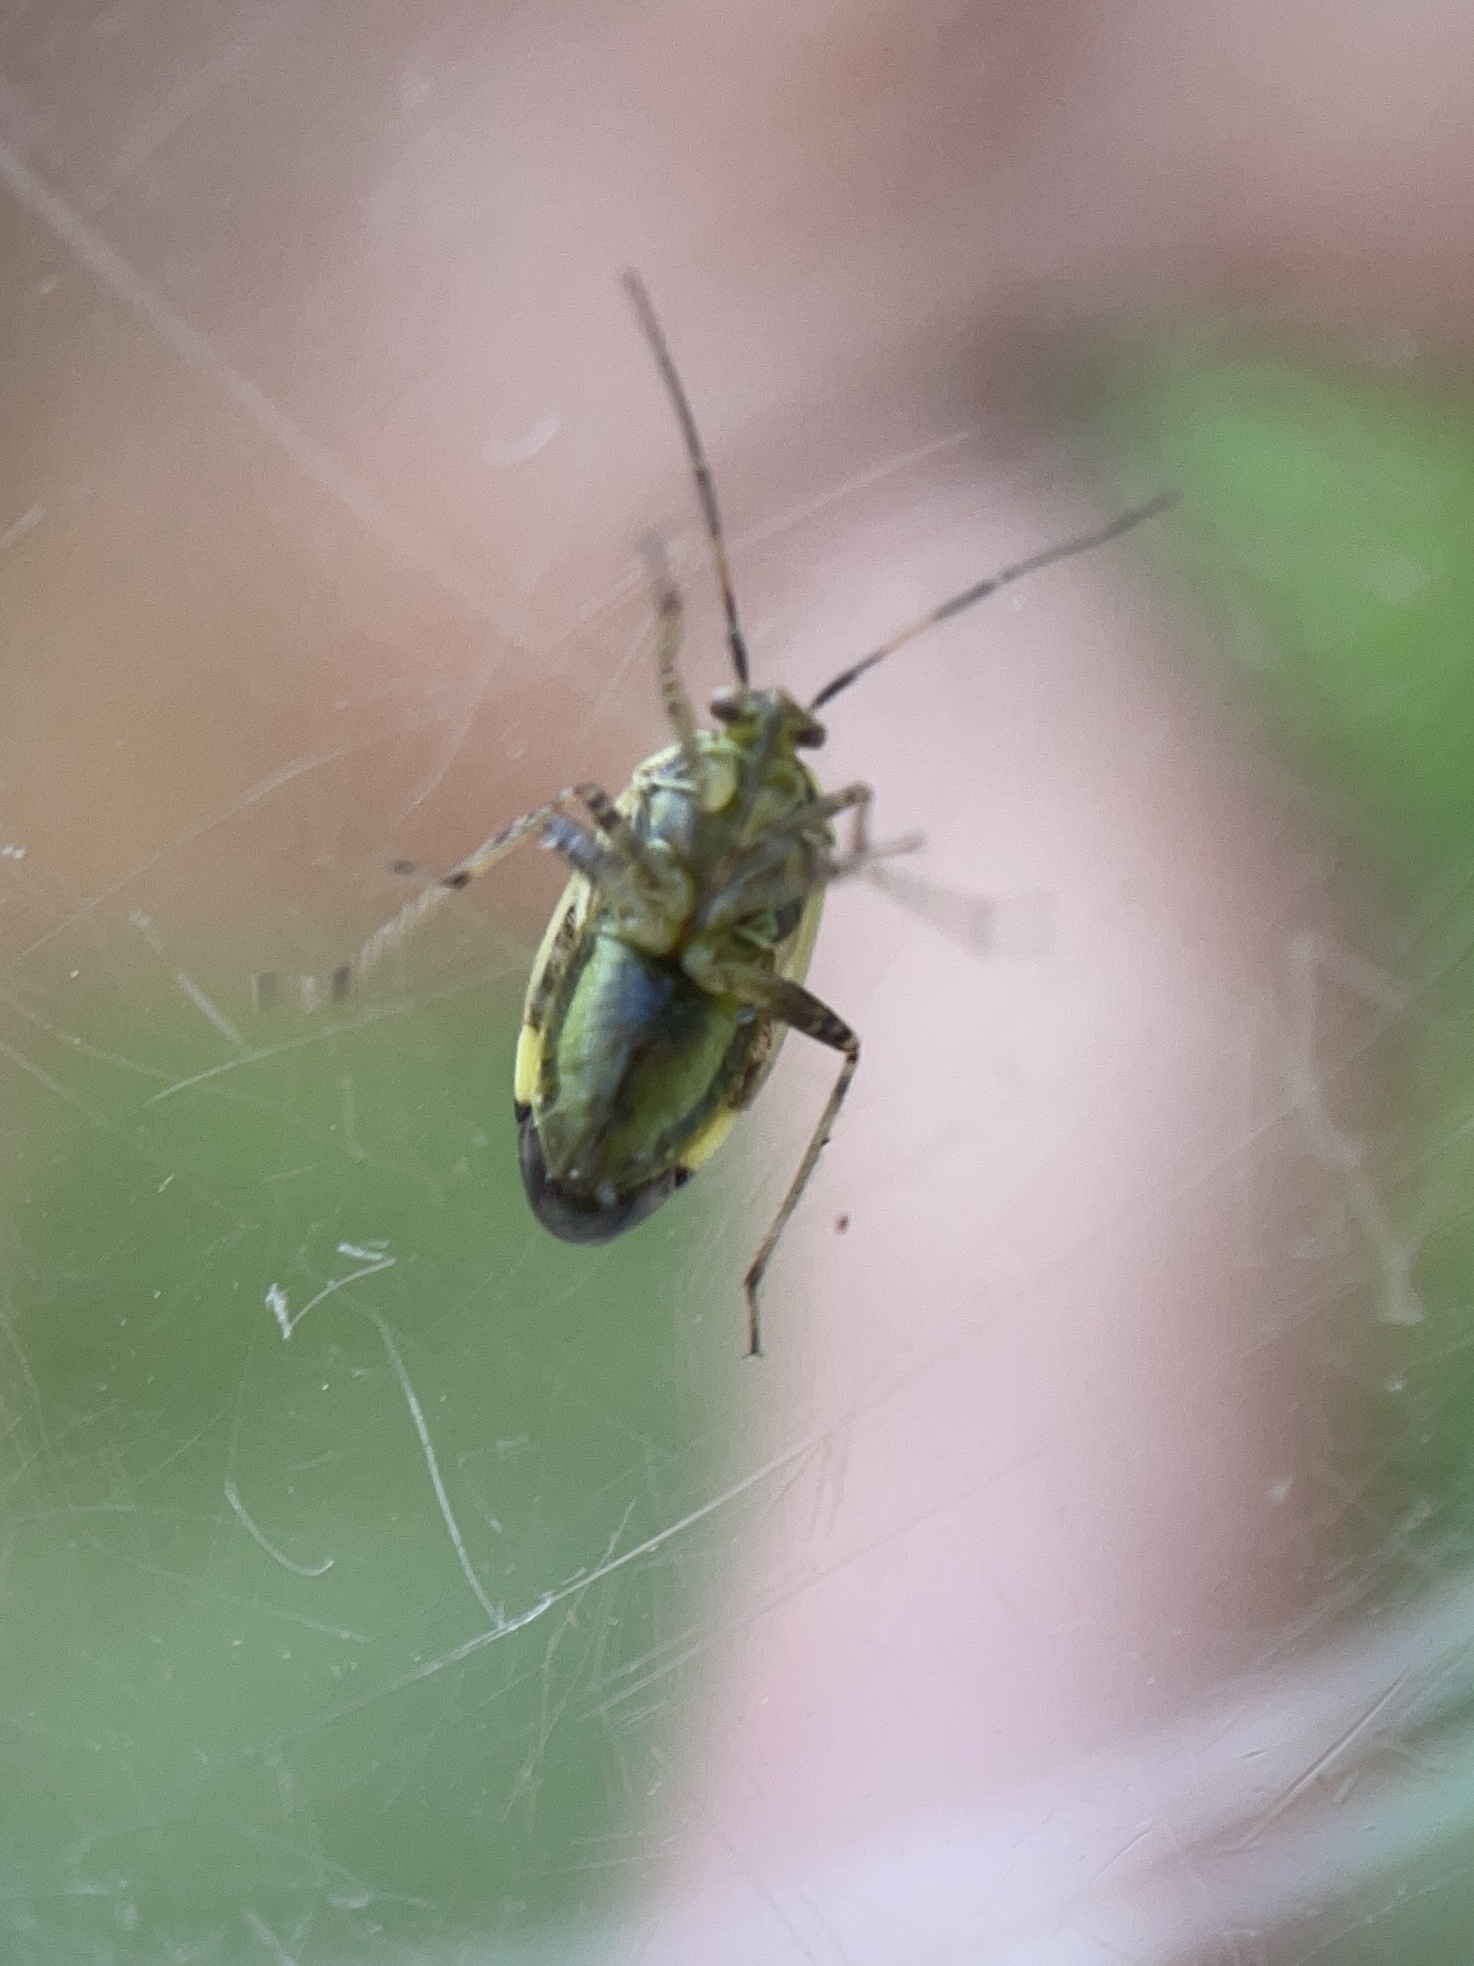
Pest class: lygus_bug